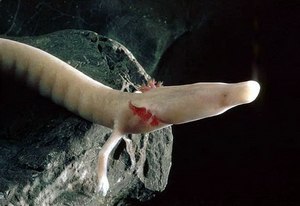
Hulepadde / Sanser
Den forreste del af hulepaddens hoved er fyldt med følsomme nerveceller, der kan registrere smag, bevægelse og elektriske felter
Hulepadden er en blind halepadde der findes i underjordiske kalkstenshuler i Sydøsteuropa, langs den østlige kyst af Adriaterhavet. Den lever hele livet i vand og i totalt mørke og er som følge heraf helt farveløs og blind. Lokalt kaldes den også for Menneskefisken. Hulepadden er den eneste art i sin slægt Proteus, den eneste europæiske repræsentant for familien Proteidae, og det eneste europæiske hvirveldyr, der lever hele sit liv i huler uden lys.